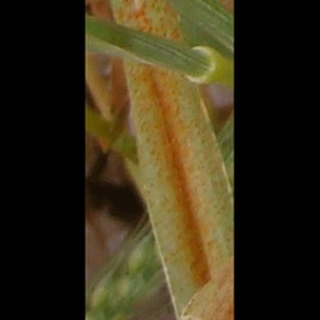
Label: wheat_brown_rust